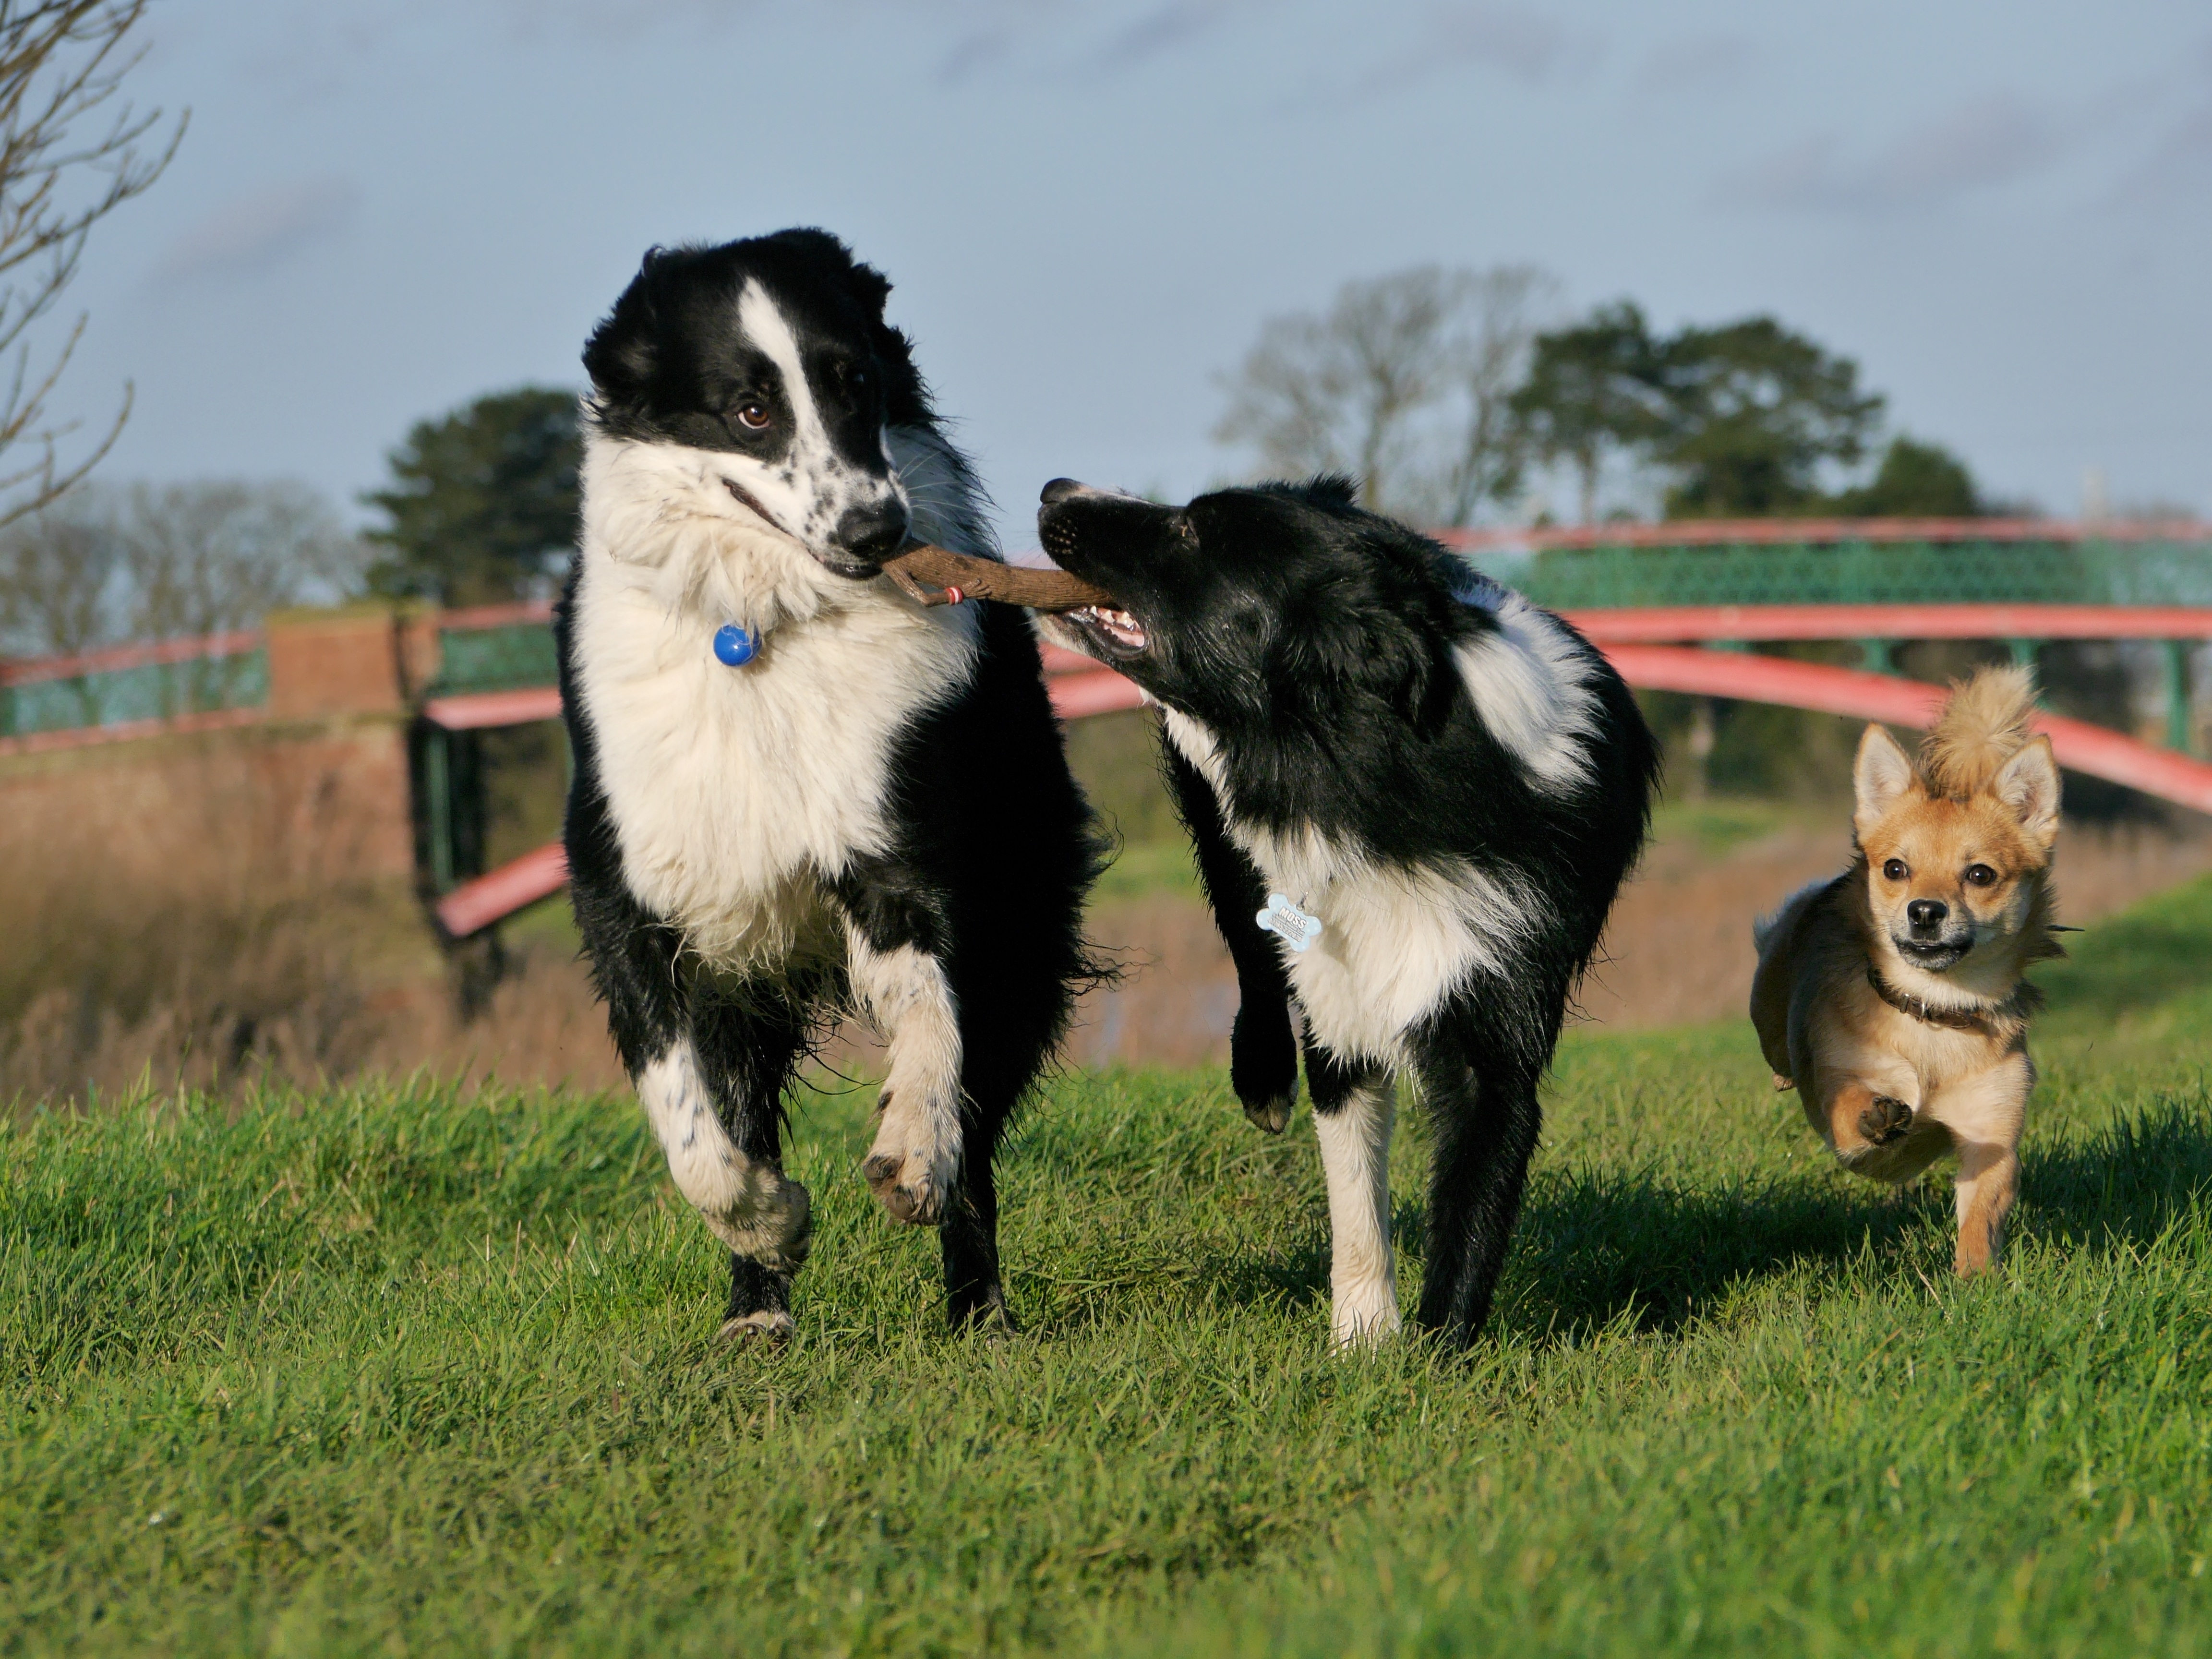
run, dog, collie, mammal, border collie, outdoors, animals, vertebrate, dog breed, australian shepherd, dogs playing, dog like mammal, dog breed group, happy dogs